SPiN

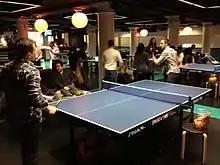

The first location of SPIN opened in New York City's Flatiron District on Park Avenue.